Philipp Kilian

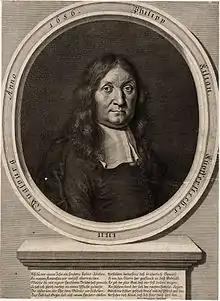
Philipp Kilian, 1686

According to Houbraken, he engraved the portrait of Johann Heinrich Roos, which Roos' teacher Barent Graat sent him when he was writing his "Schouburgh". Kilian made the engraving for Joachim von Sandrart, whose "Teutsche Academie" he illustrated.